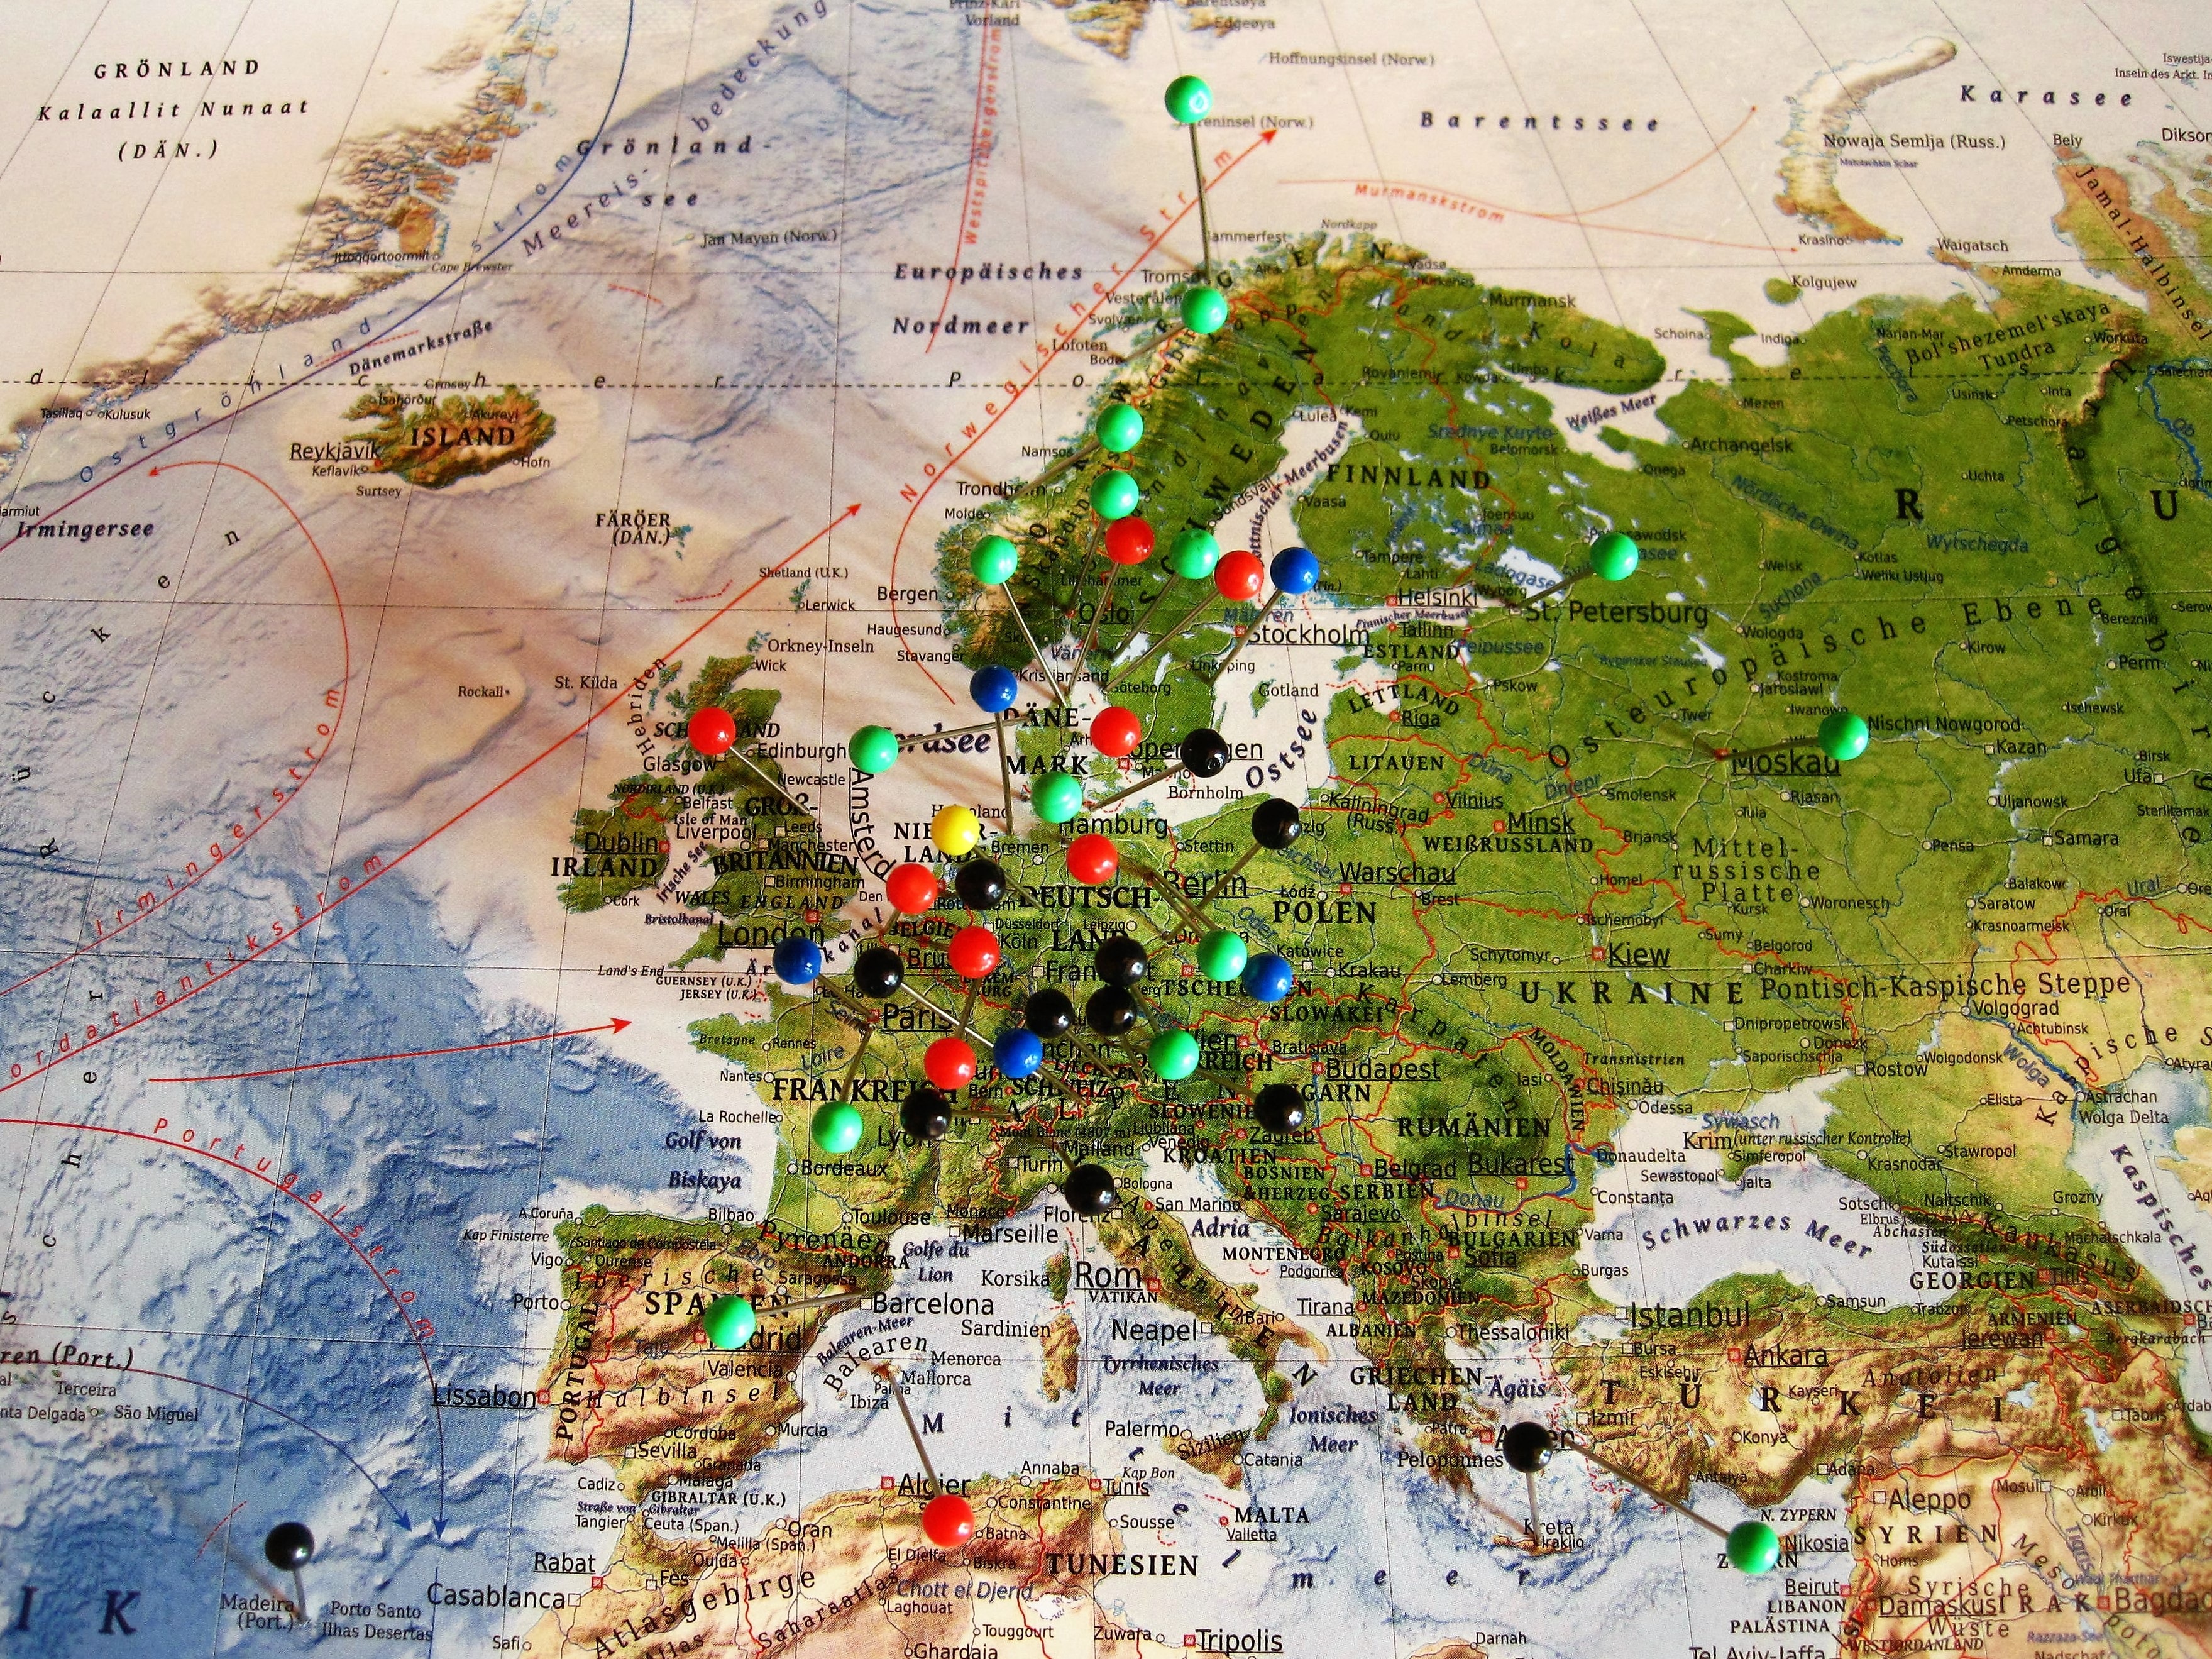
country, travel, telescope, terrain, map, geology, holidays, plan, tagged, pins, tags, screenshot, destinations, aerial photography, experienced travel destinations, map of europe, attached destinations, residential area, geological phenomenon